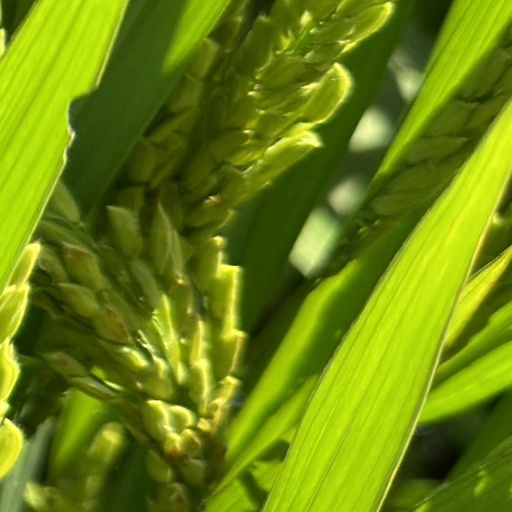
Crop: rice